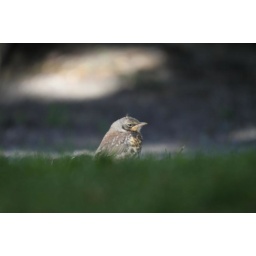
A small bird hiding in the grass right by Oscars kyrkan.